My Little Pony: Twilight Sparkle, Teacher for a Day

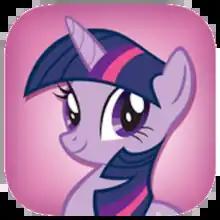
App Store icon

My Little Pony: Twilight Sparkle, Teacher for a Day is a puzzle/storybook application developed by American studio Ruckus Media Group and published by Hasbro, inspired by the animated television series "". It was released to the Apple App Store on September 22, 2011.